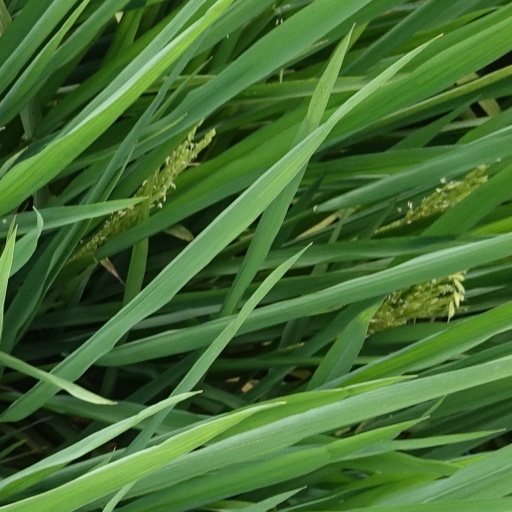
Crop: rice